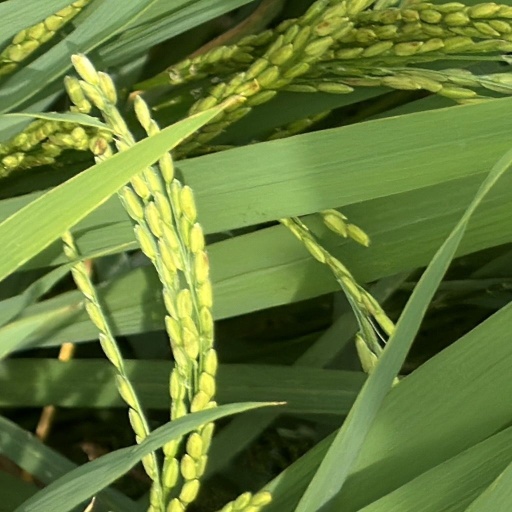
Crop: rice